Trinity Church (Arendal)

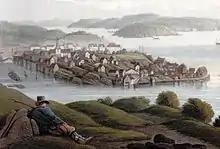
Drawing from c. 1800, Arendal with the first Trinity Church

There have been three churches in the town of Arendal, and all of them were called "Trinity Church". In 1669, the new little town called Arendal received permission to build its own church. The first church was built in 1670 out of timber and in an east–west direction, just west of the current site of the church. It was consecrated on 6 December 1670. The eastern section was divided into two wings, giving it a Y-shape (one of only 10 churches in Norway with that design). One wing had was the altar and the king's chair, the other an organ. The pulpit was placed where the wings meet. In 1714, a gray stone tower was added to the north wing.